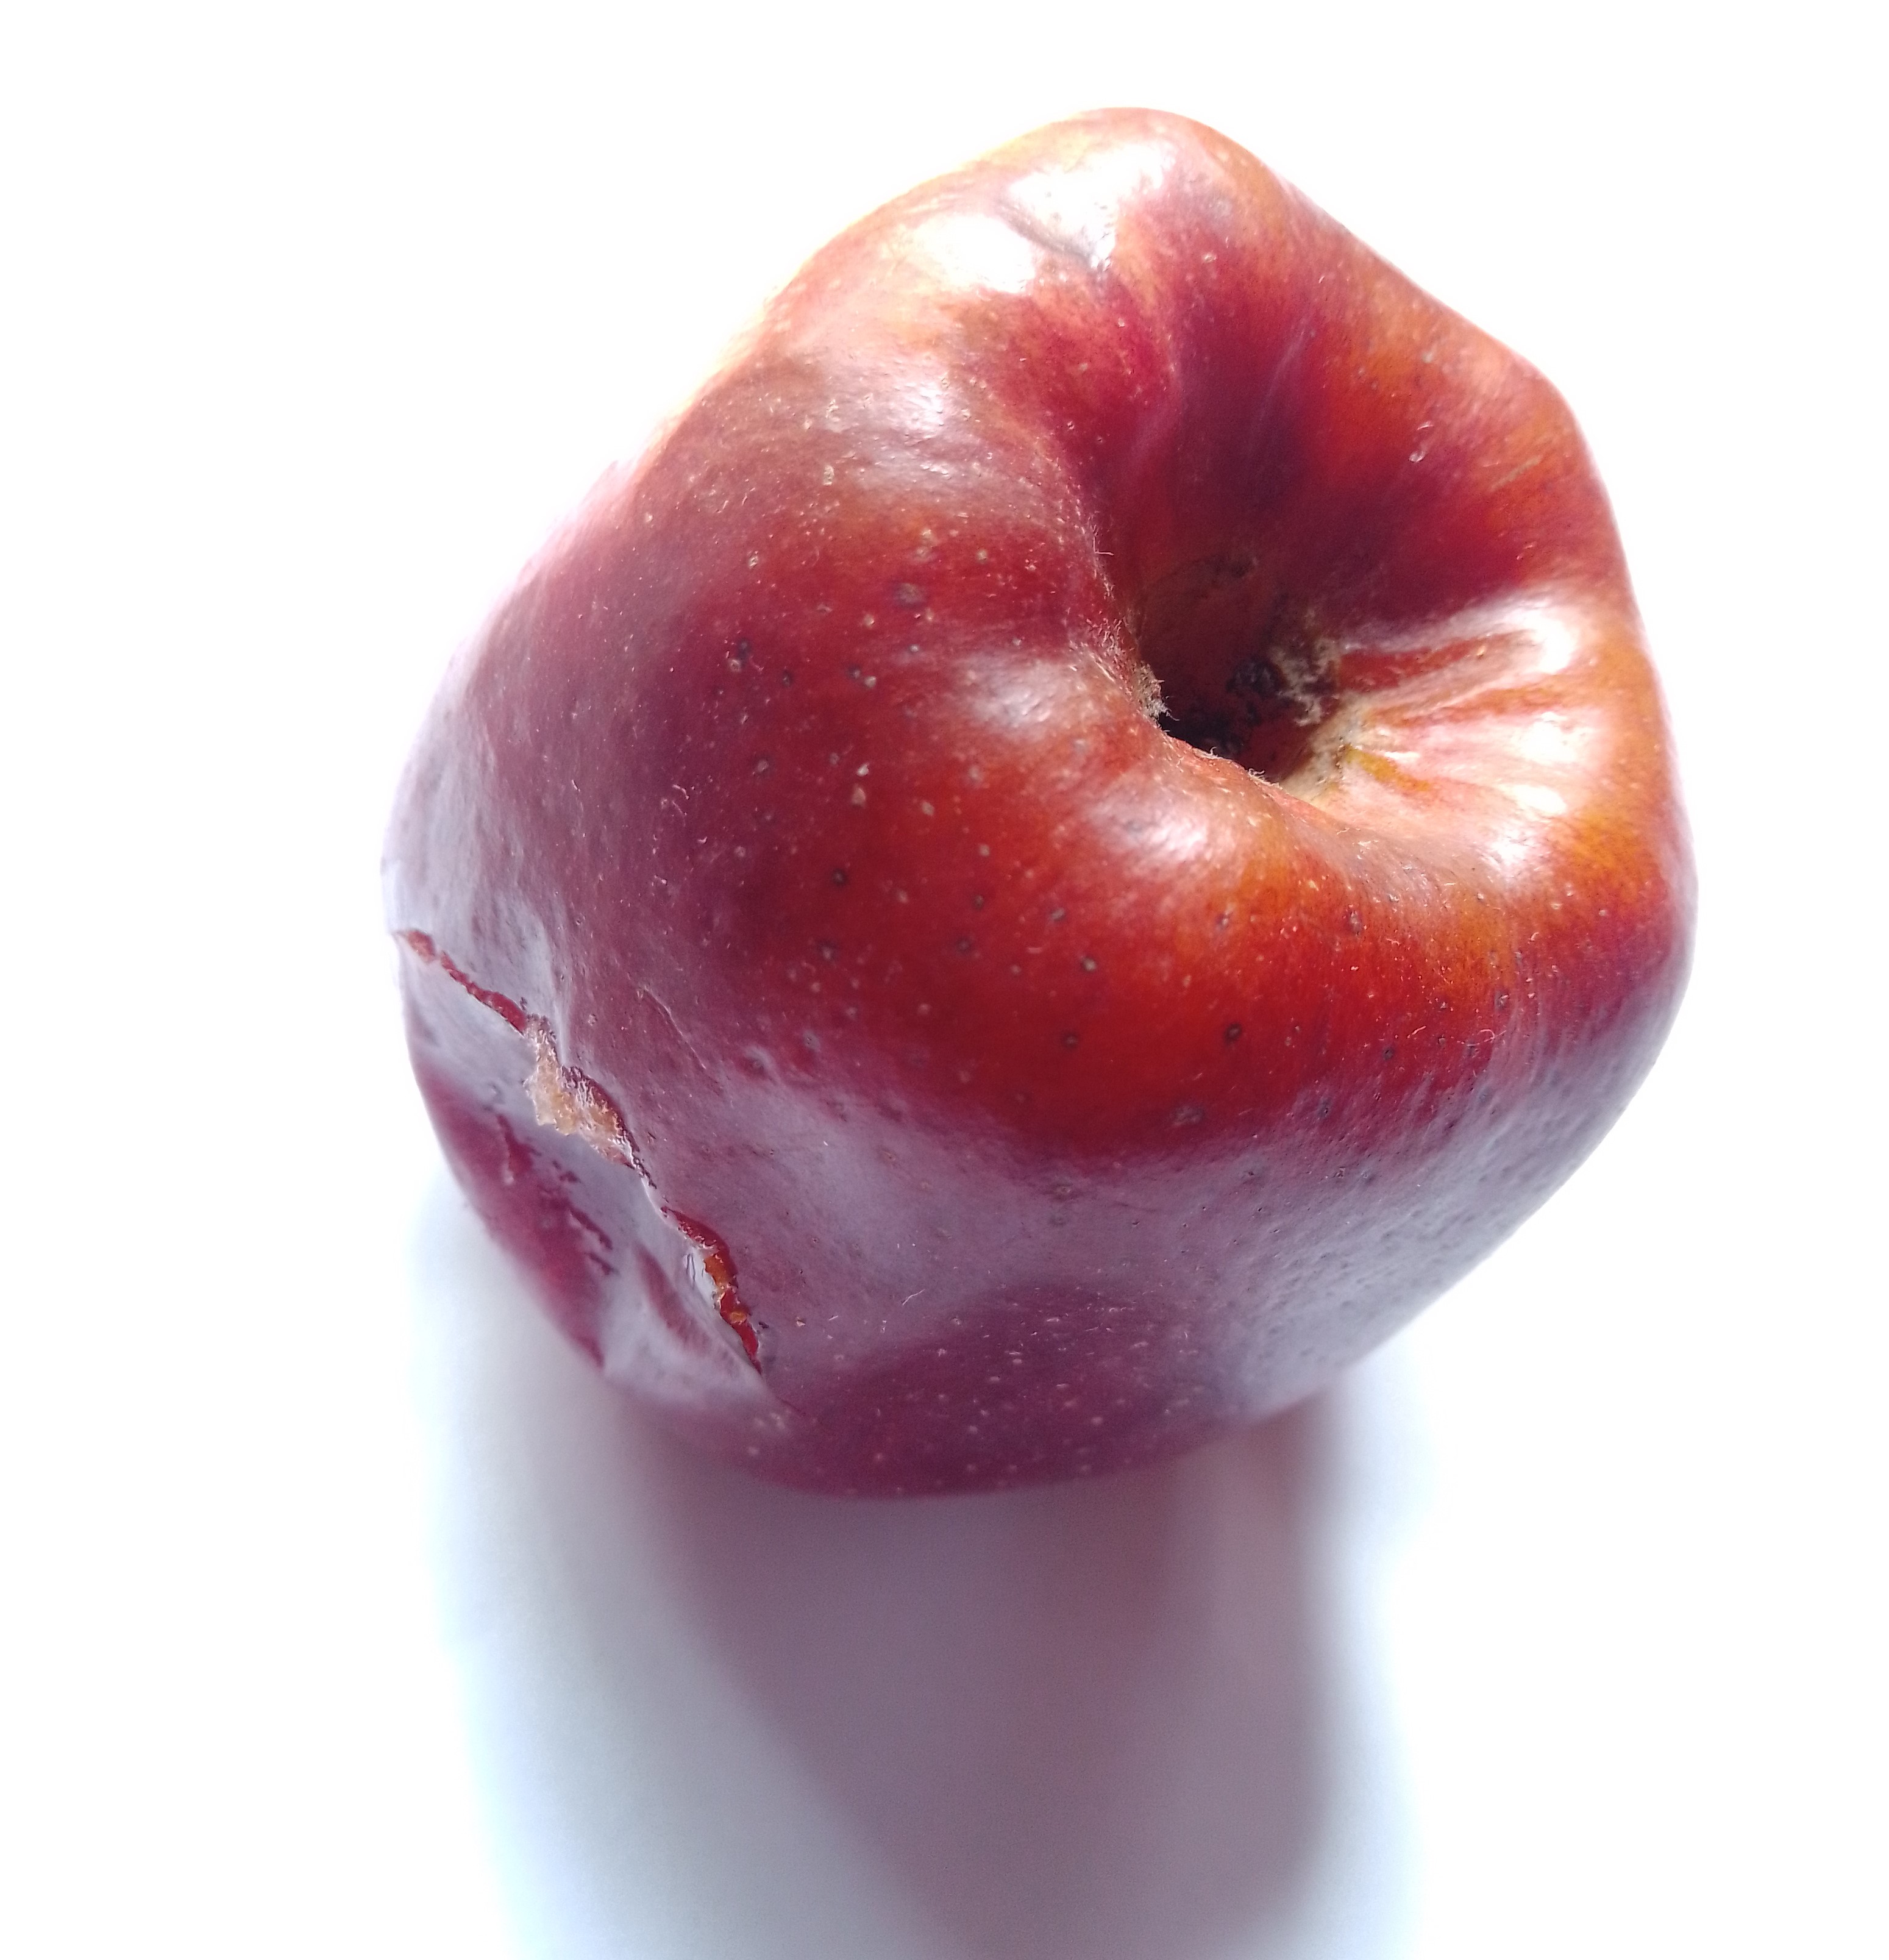
Fruit: apple
Condition: rotten